Oliver Whiddon

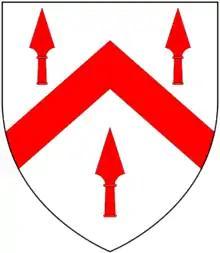
Arms of Whiddon: "Argent, a chevron between three spearheads gules"

Oliver Whiddon was Archdeacon of Totnes between 1568 and 1580.